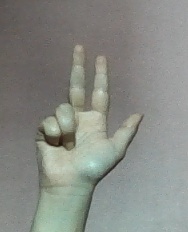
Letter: al